Adrift (Stargate Atlantis)

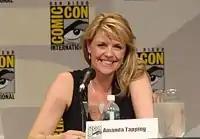
Amanda Tapping joins the main cast for season four.

The episode, and the season itself has introduced Amanda Tapping as Samantha Carter for her first of 14 episode appearance, after finishing her appearances on all ten seasons of the sister series, "Stargate SG-1". Carter would replace Elizabeth Weir as the leader of the Atlantis Expedition after the episode. However, Carter would only have a supporting role as opposed to a lead role on "SG-1". The episode would also give the audience "an opportunity to really get to know Dr. Jennifer Keller" (Staite). Gero was reluctant to accept an updated opening title sequence, which mentioned the departure of Weir and the introduction of Carter, which would give the casual viewers a tip.